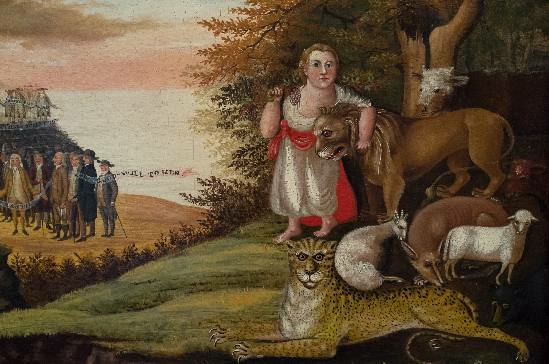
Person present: Yes